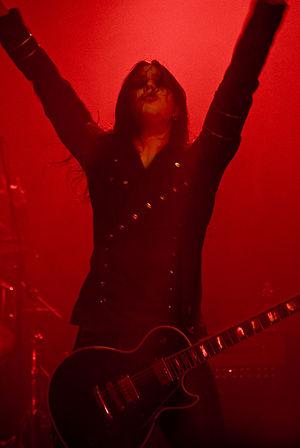
Deathstars est un groupe de metal industriel suédois, originaire de Strömstad. Le groupe est formé en 2000 par Whiplasher Bernadotte et Nightmare Industries.